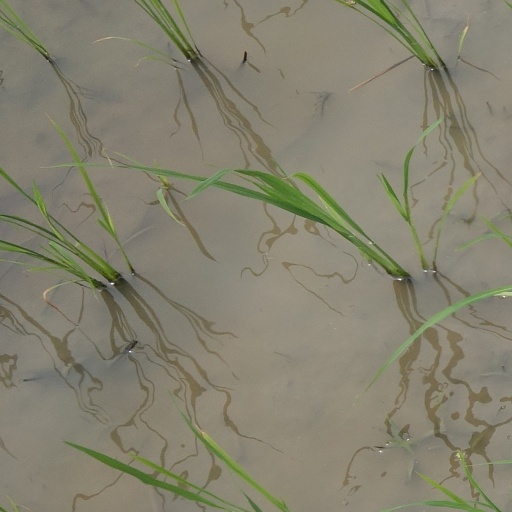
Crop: rice